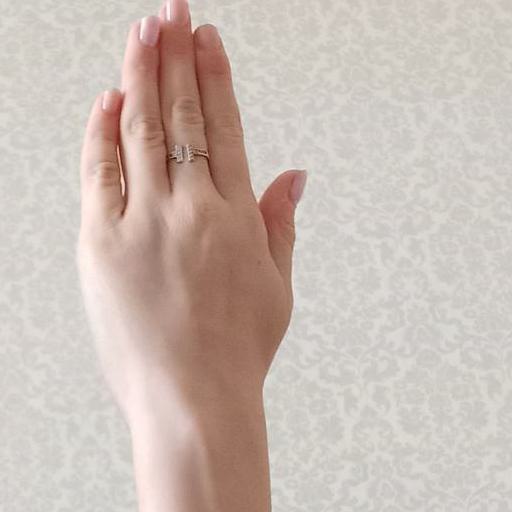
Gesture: stop_inverted